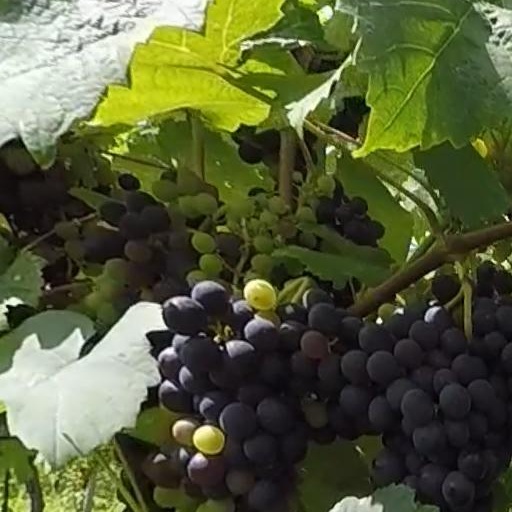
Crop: grape